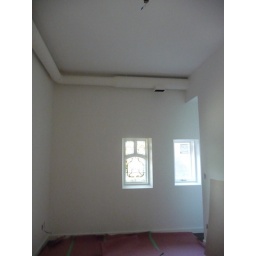
North facing wall in the bedroom